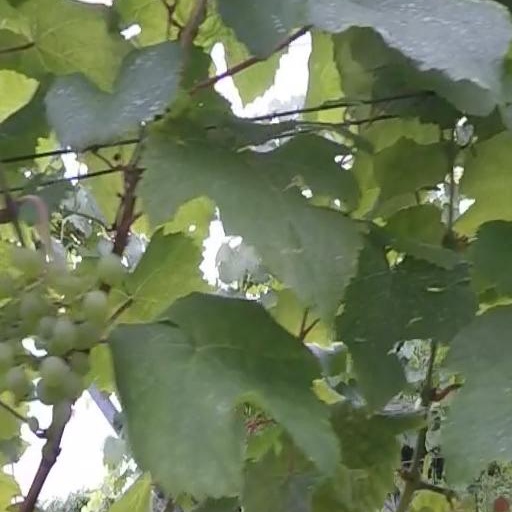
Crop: grape